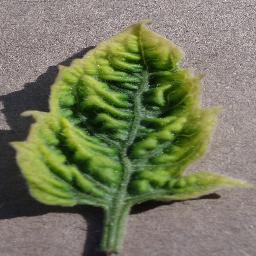
Label: Tomato___Tomato_Yellow_Leaf_Curl_Virus